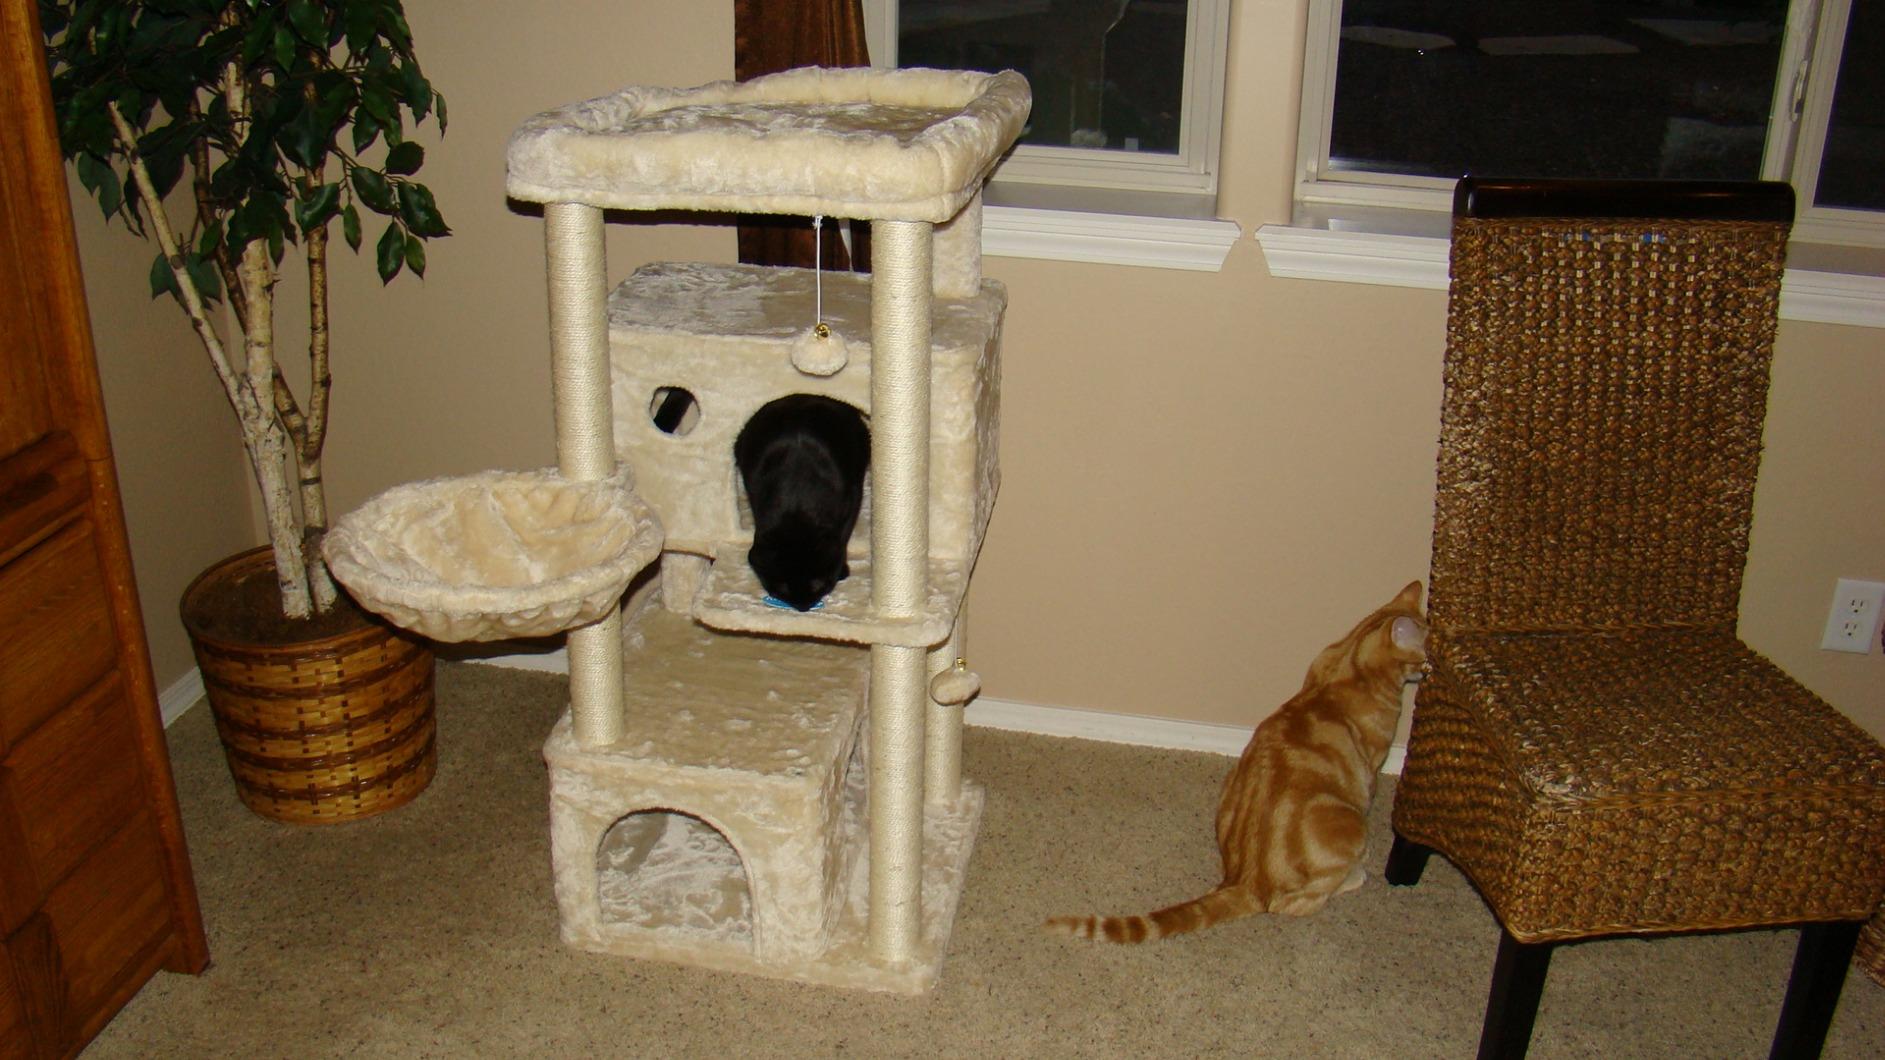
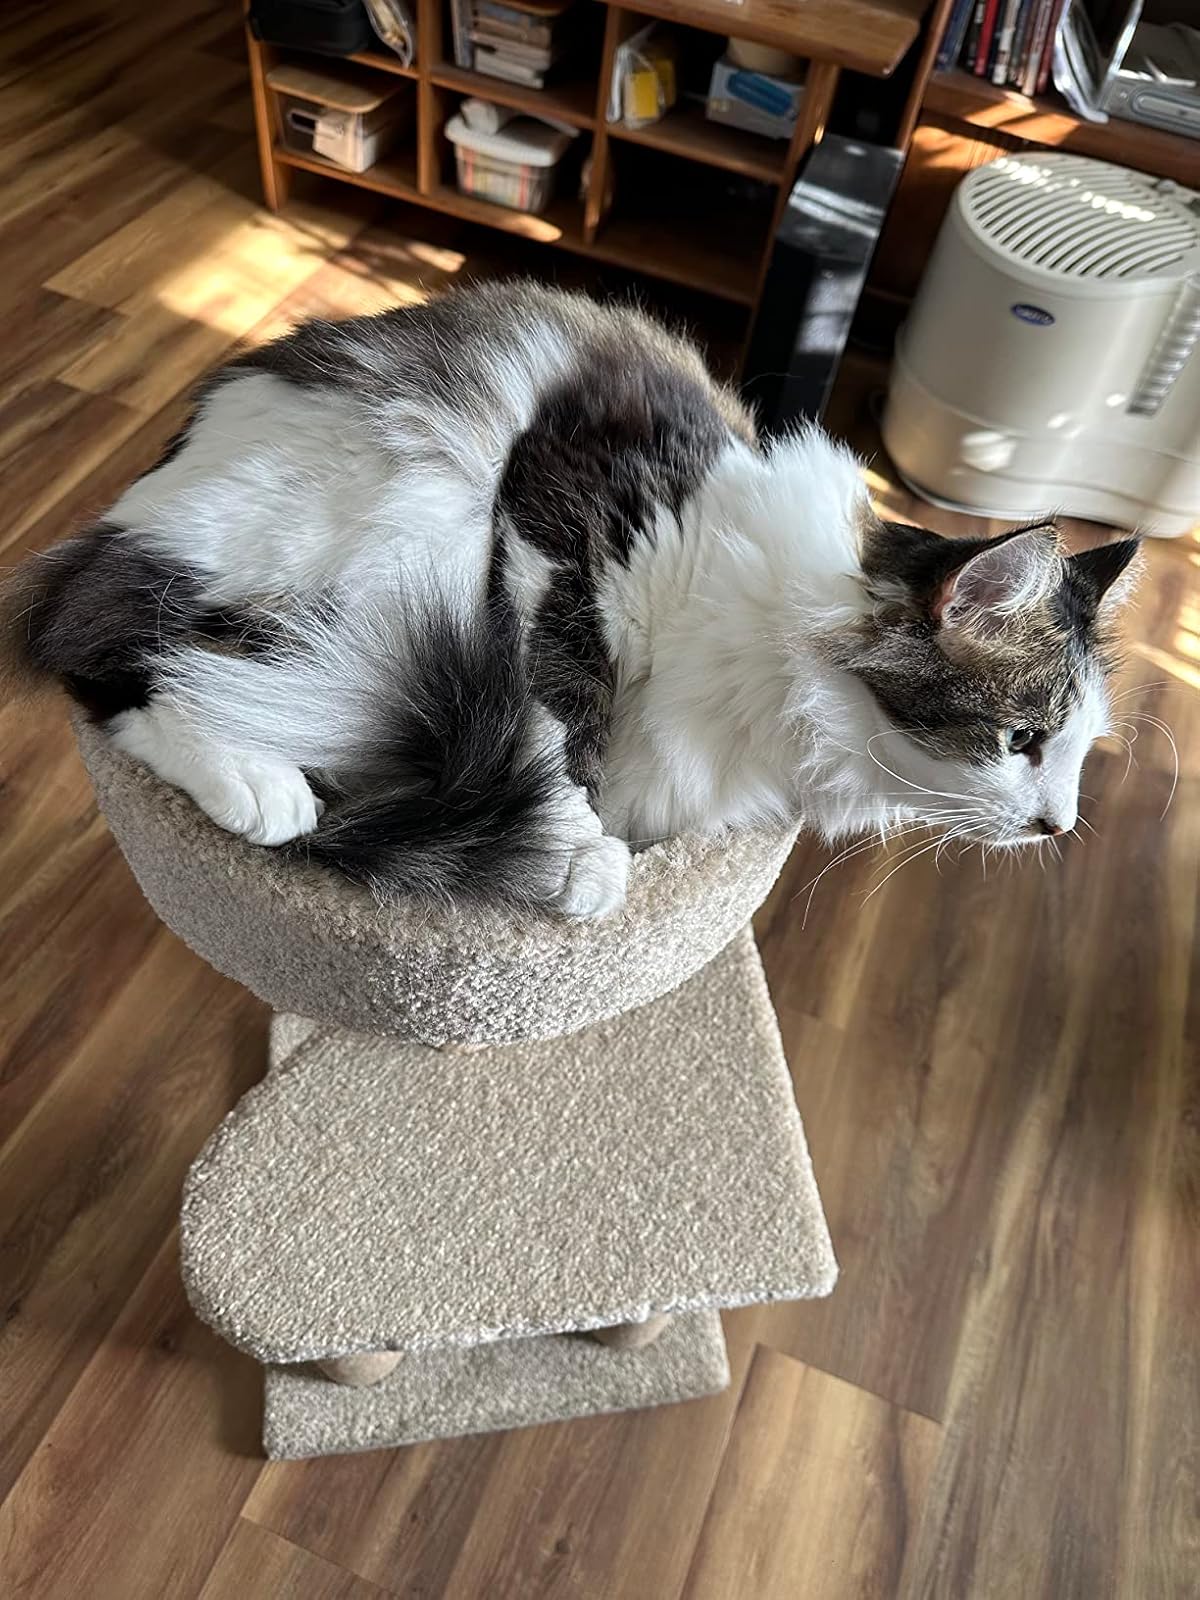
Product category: items_cat tree
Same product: no